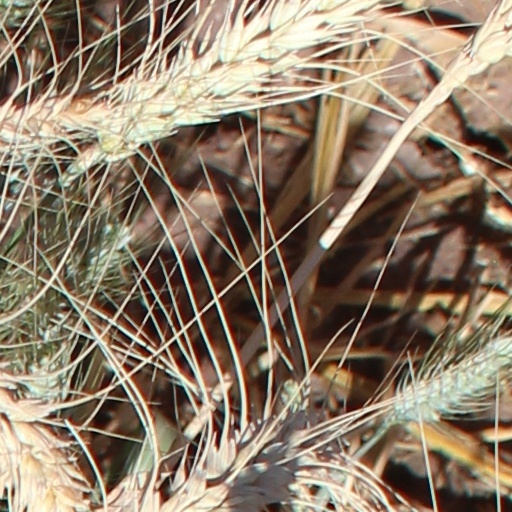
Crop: wheat